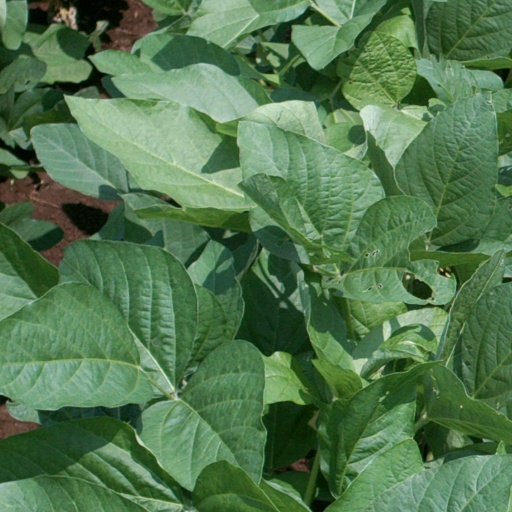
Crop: soybean